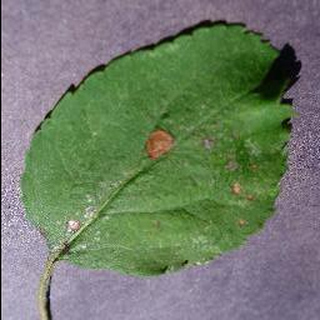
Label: apple_black_rot